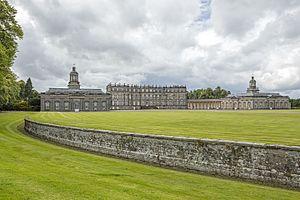
Le ha-ha est un type de fossé utilisé dès l'Antiquité dans les fortifications pour retarder les assaillants, et qui est maintenant choisi surtout pour son aspect esthétique.
Hopetoun House est un château du XVIIIᵉ siècle situé en Écosse à une vingtaine de kilomètres à l'ouest d'Édimbourg, près de South Queensferry.